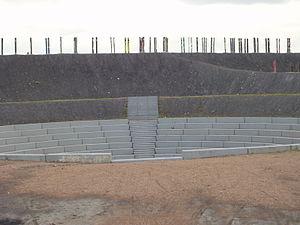
Halde Haniel est un terril situé dans la municipalité de Bottrop dans la Rhur en Allemagne.